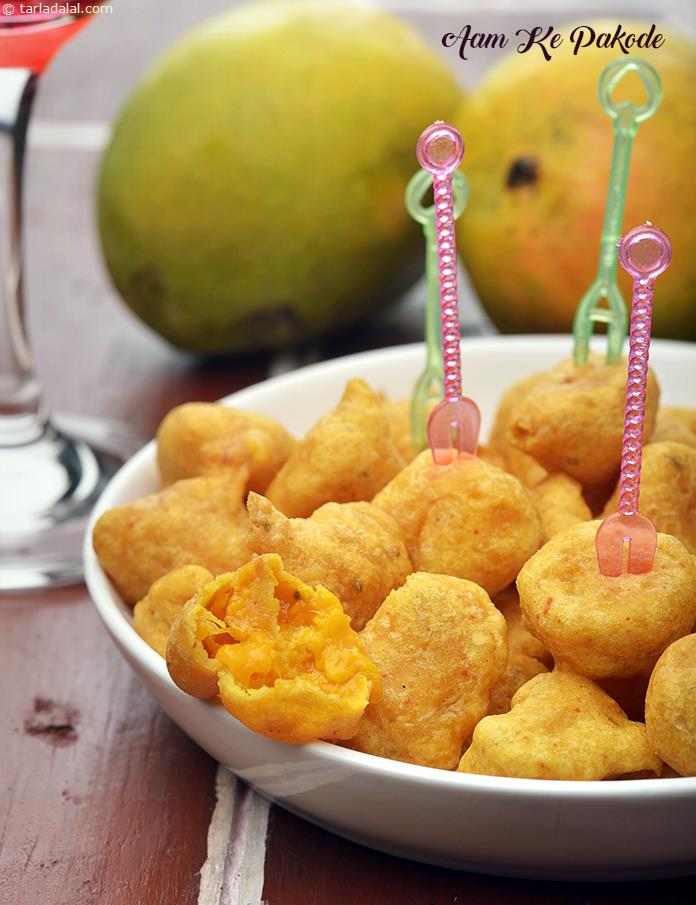
Dish: pakode